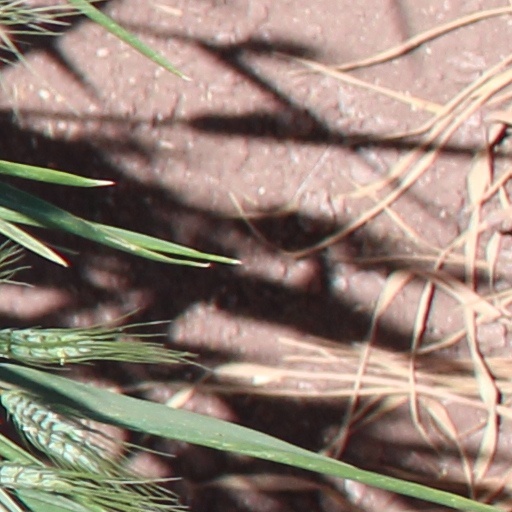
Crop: wheat